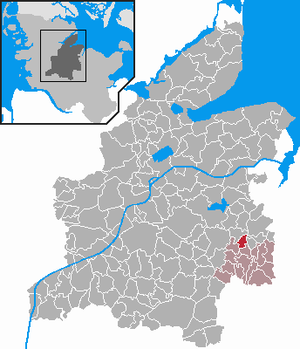
Grevenkrug
Kort
Grevenkrug er en kommune og en by i det nordlige Tyskland, beliggende i Amt Bordesholm i den sydøstlige del af Kreis Rendsborg-Egernførde. Kreis Rendsborg-Egernførde ligger i den centrale del af delstaten Slesvig-Holsten.